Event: Nepal Earthquake
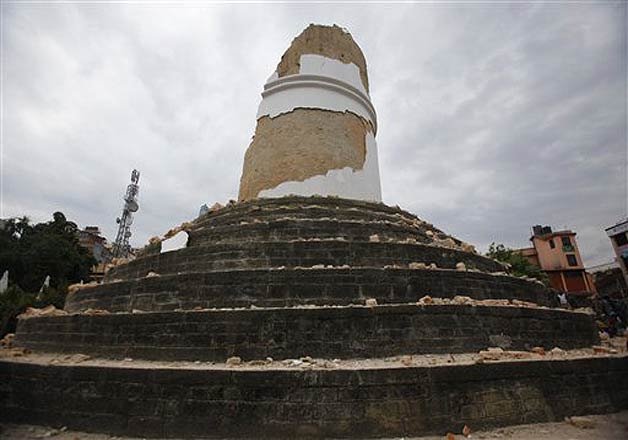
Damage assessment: damage